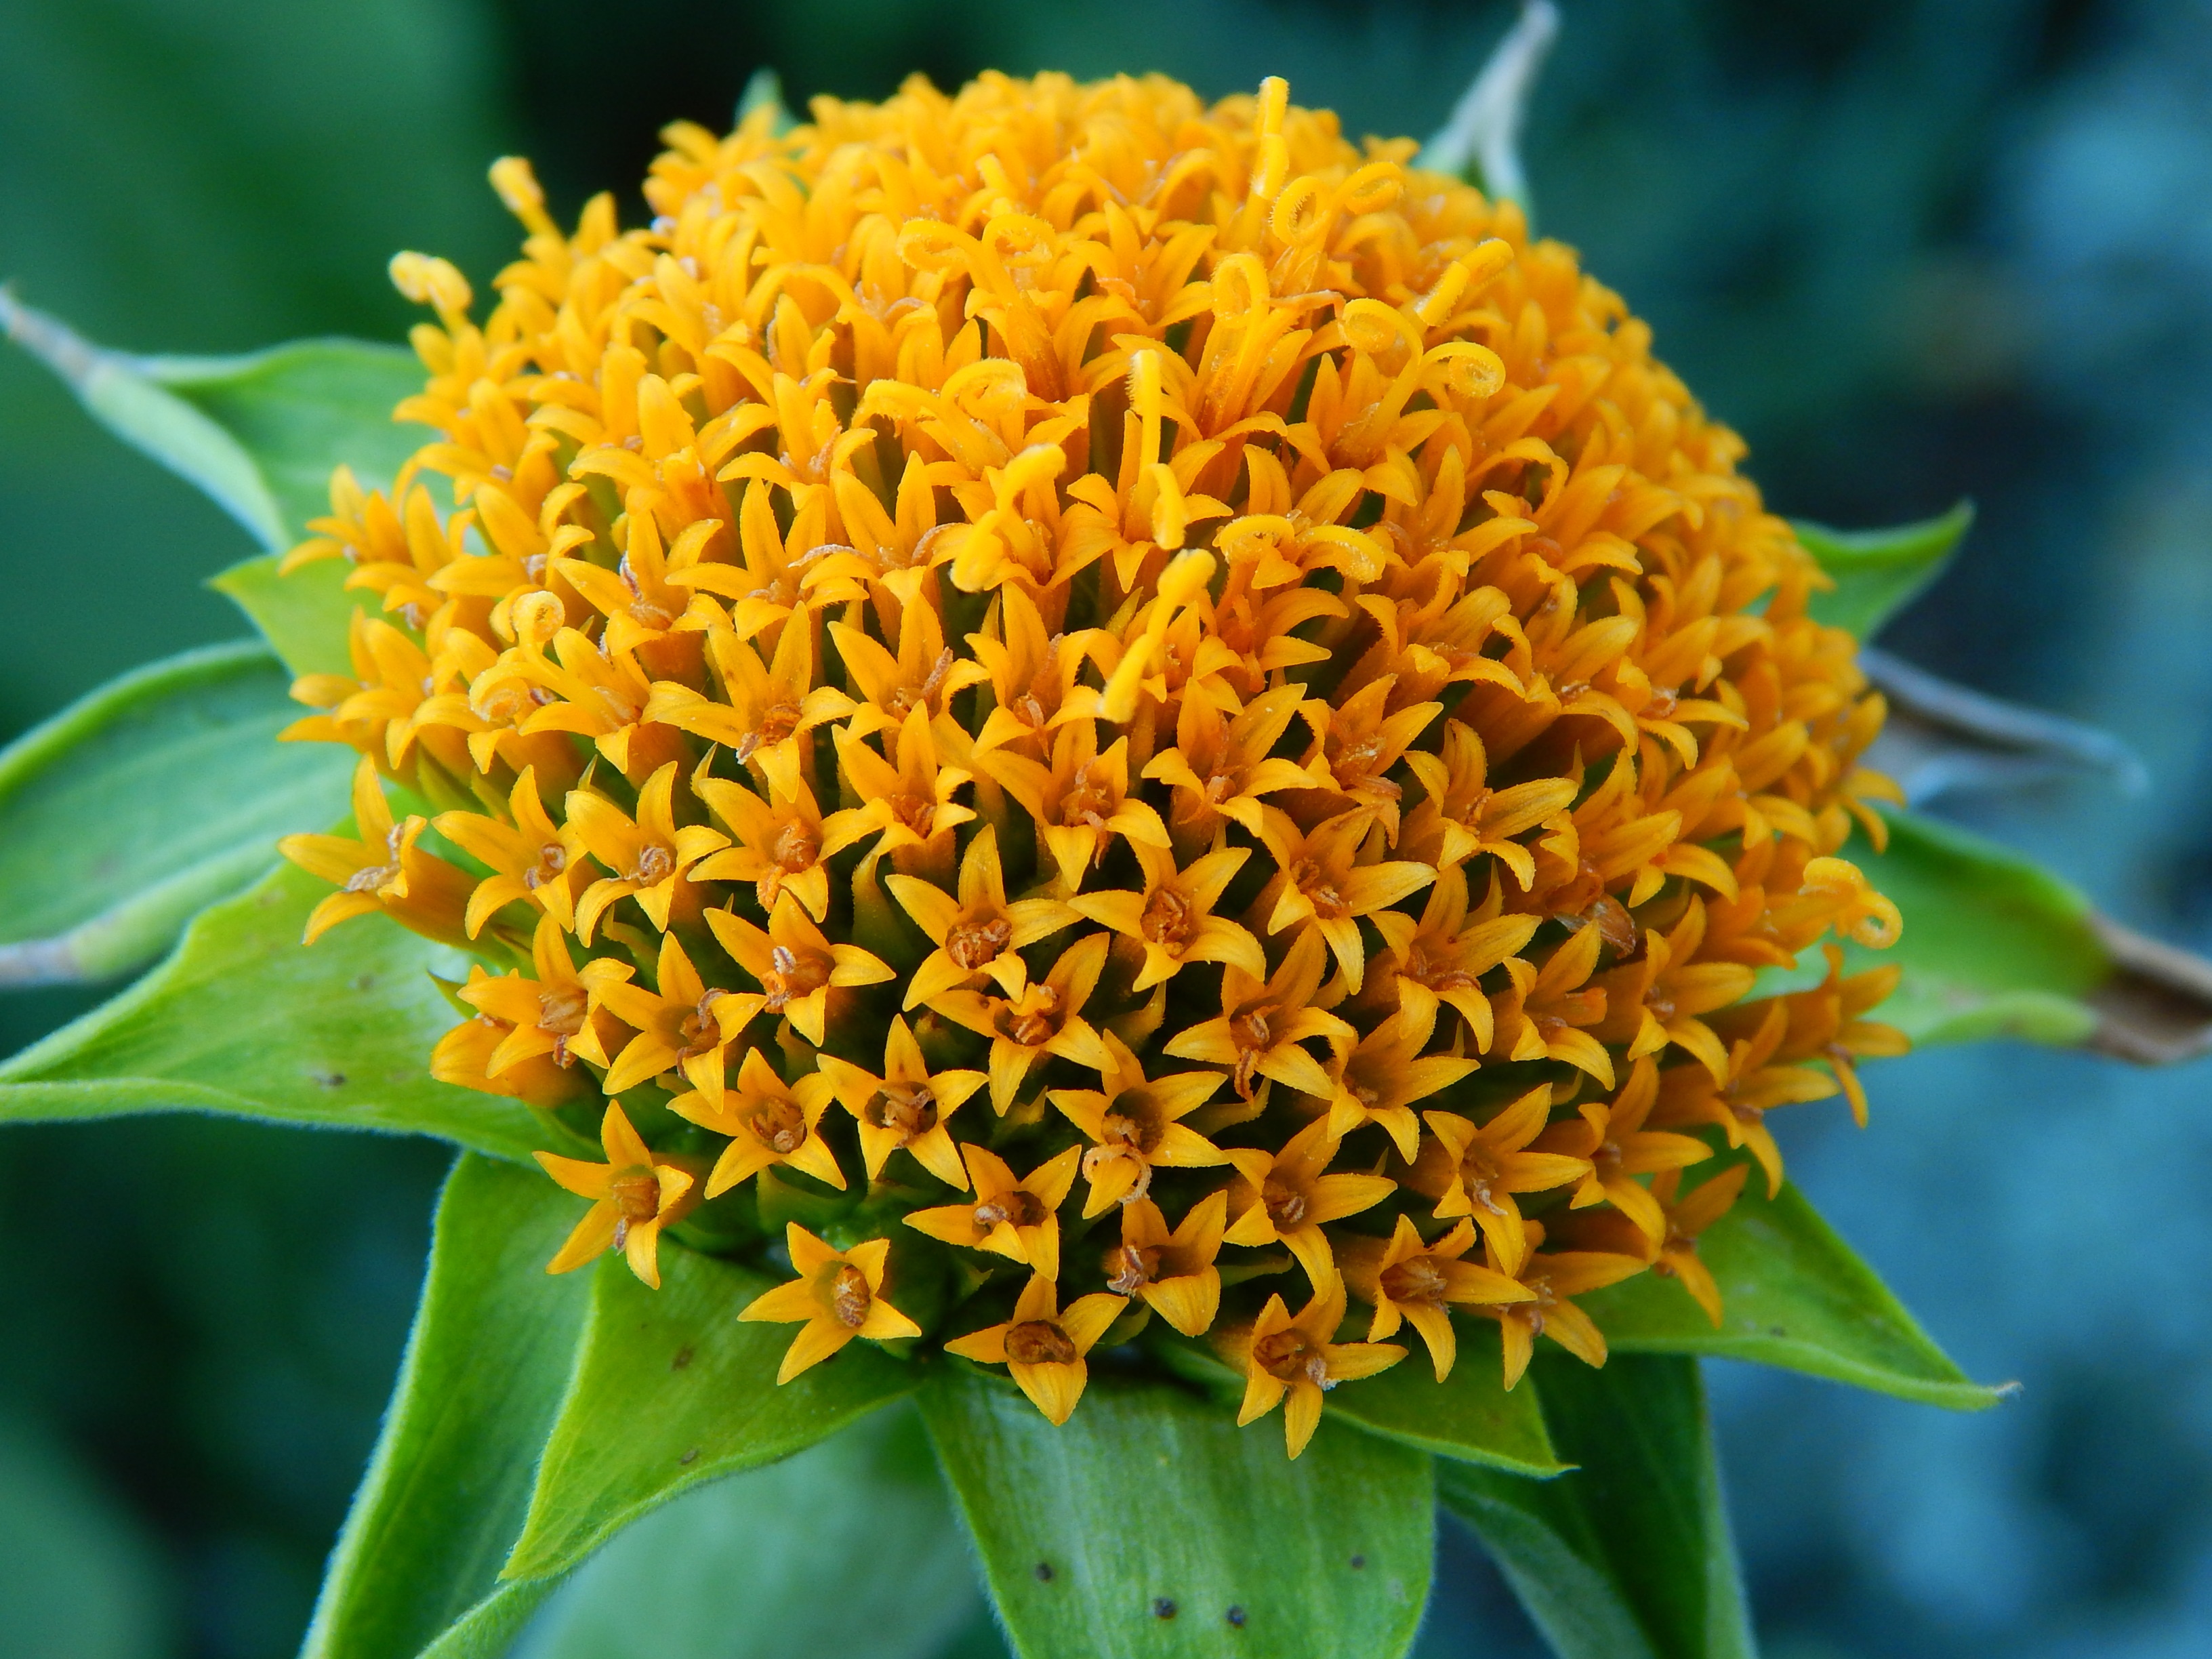
plant, flower, botany, yellow, flora, wildflower, pompom, shrub, nectar, macro photography, flowering plant, daisy family, flowercenter, land plant